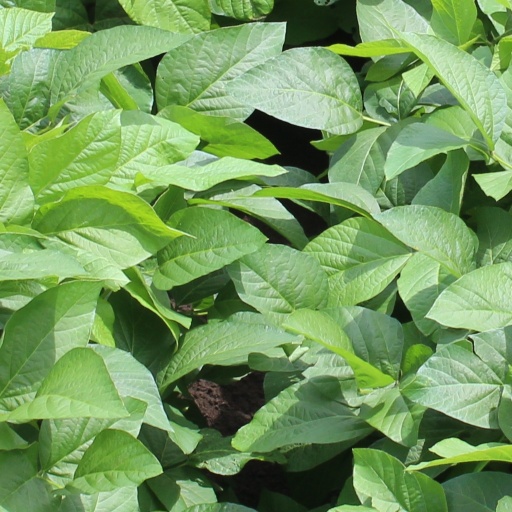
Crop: soybean